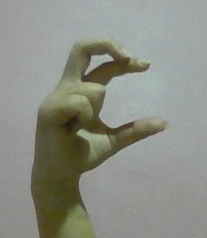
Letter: thal